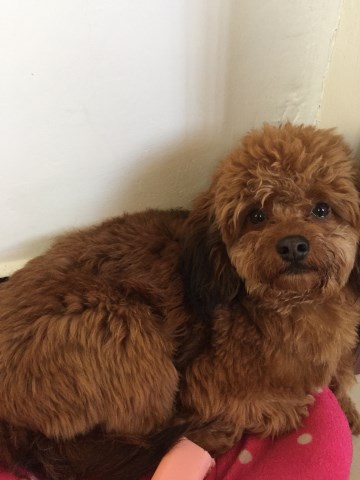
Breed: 2925-n000114-toy_poodle